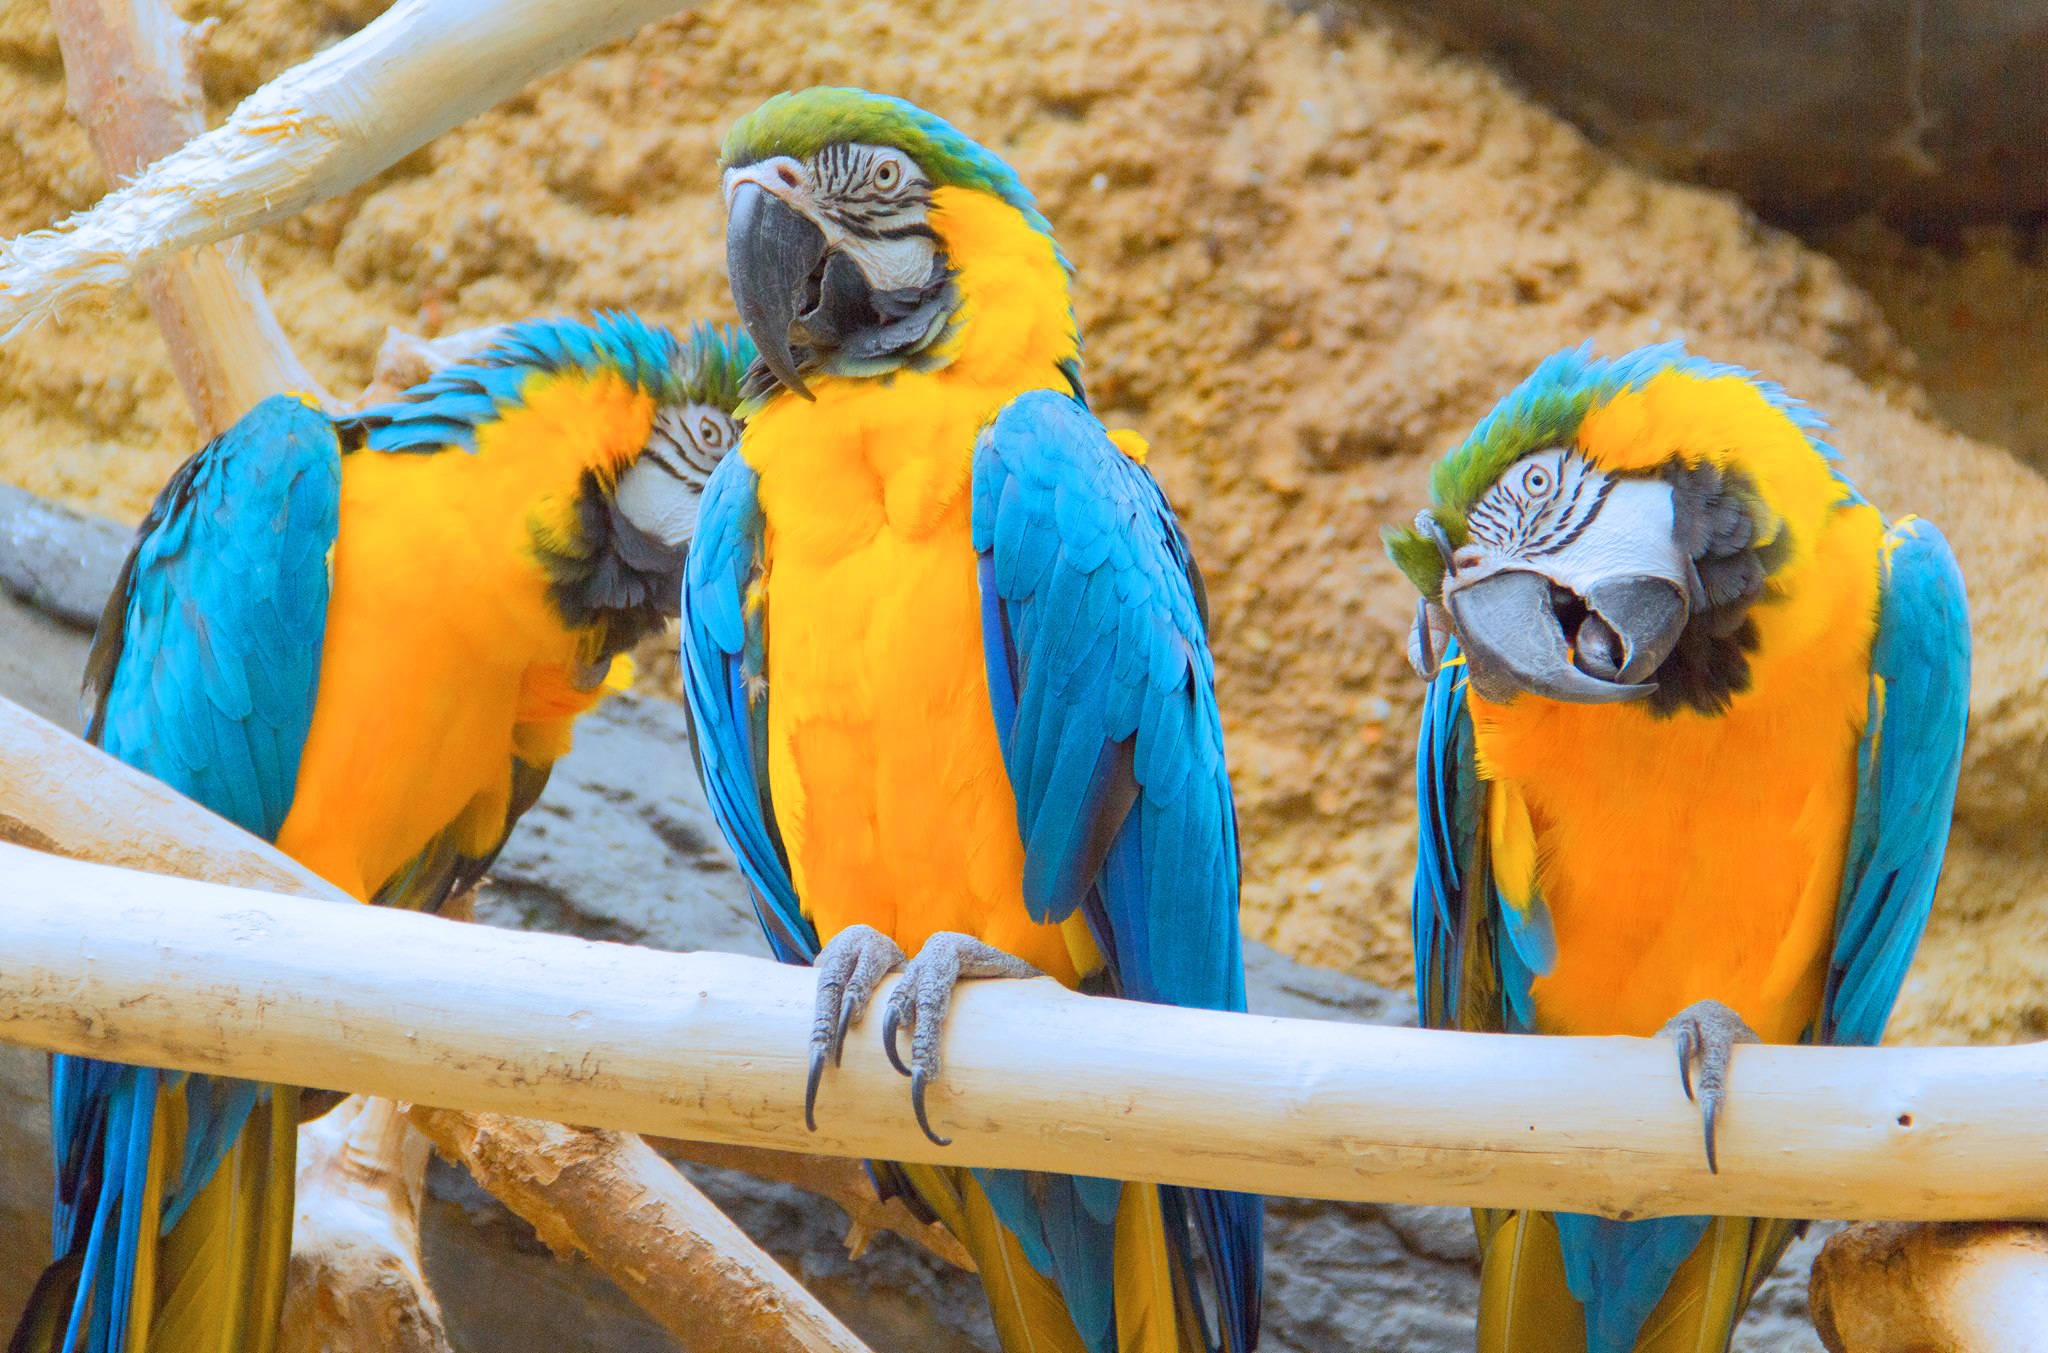
nature, bird, wildlife, zoo, beak, tropical, yellow, fauna, macaw, birds, animals, vertebrate, parrot, parakeet, common pet parakeet